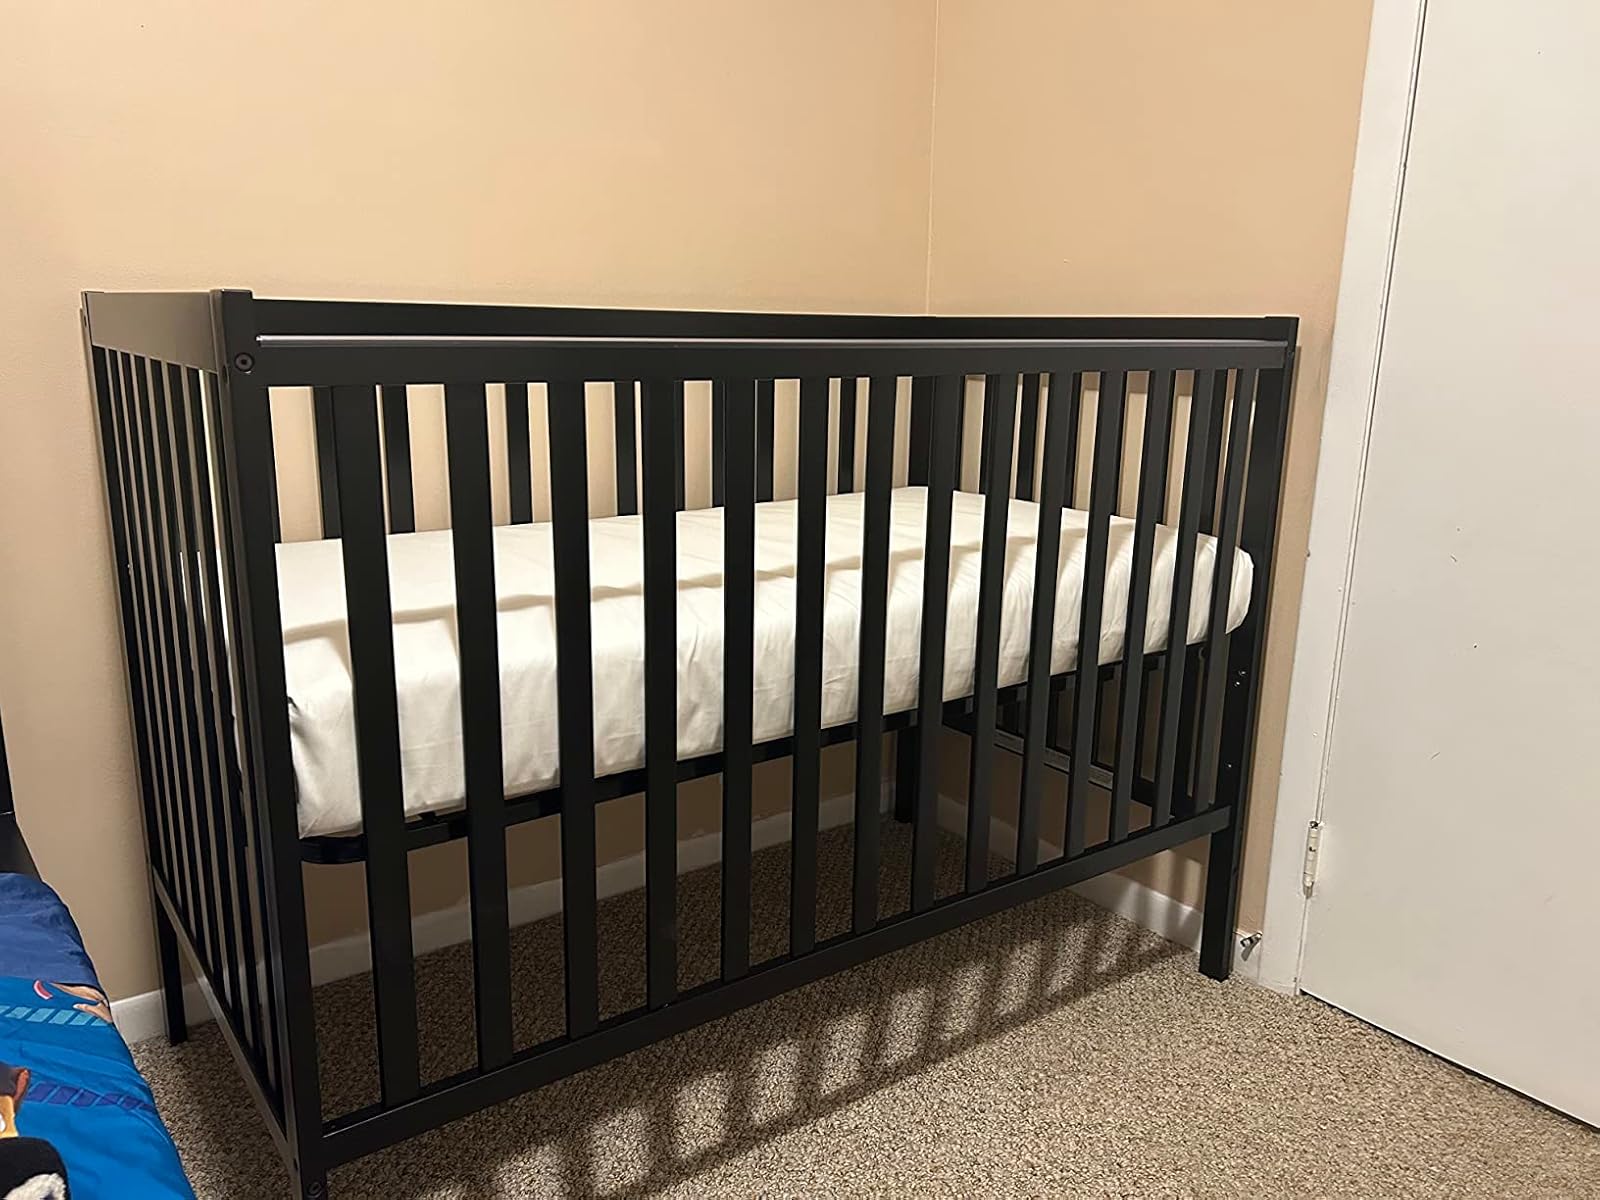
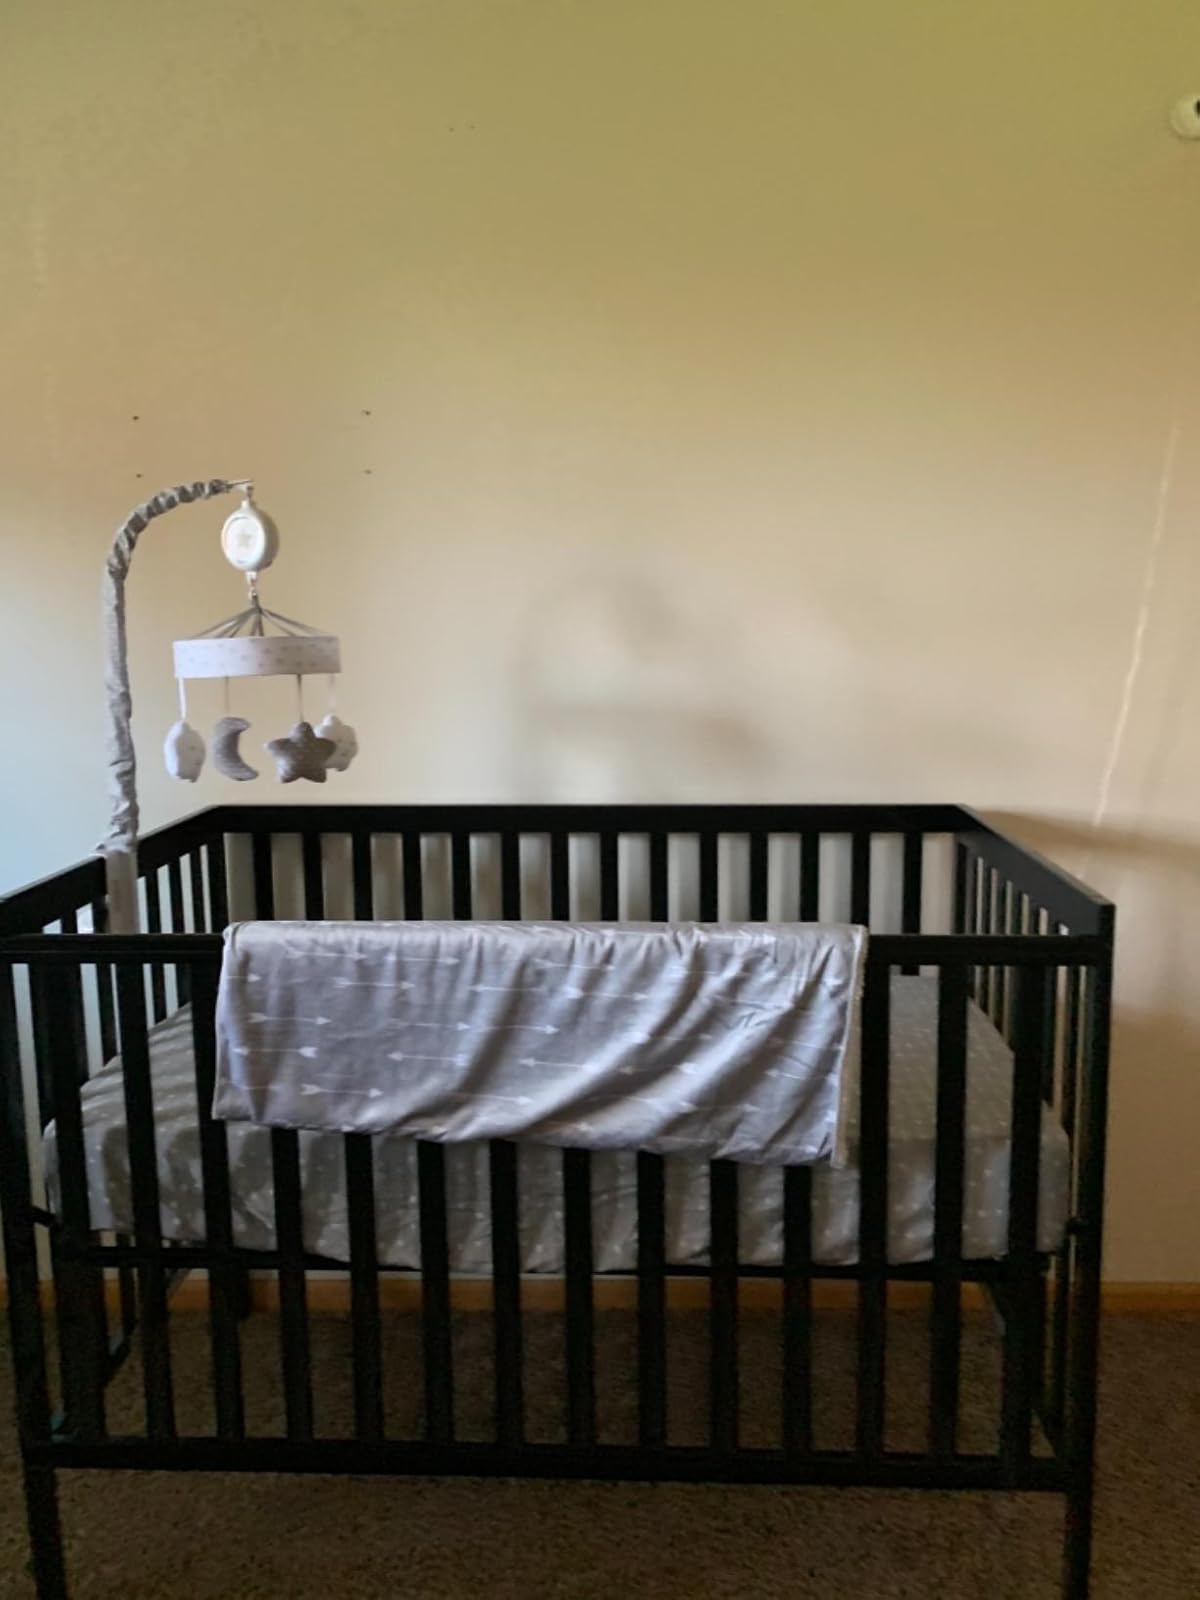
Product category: products_crib
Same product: yes